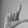
ASL letter: L